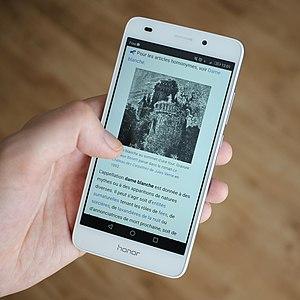
consultation de Wikipédia en français (article Dame blanche) sur un android Honor.
Wikipédia en français est l'édition de Wikipédia en langue française. Elle est fondée le 23 mars 2001, deux mois après la création officielle de Wikipédia. Elle atteint un million d'articles le 23 septembre 2010 et compte 2 240 800 articles le 7 août 2020. Elle est en 5ᵉ position en nombre d'articles, après les éditions en anglais, en cebuano, en suédois et en allemand.